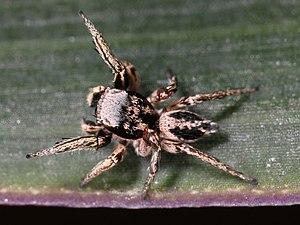
Habronattus est un genre d'araignées aranéomorphes de la famille des Salticidae.